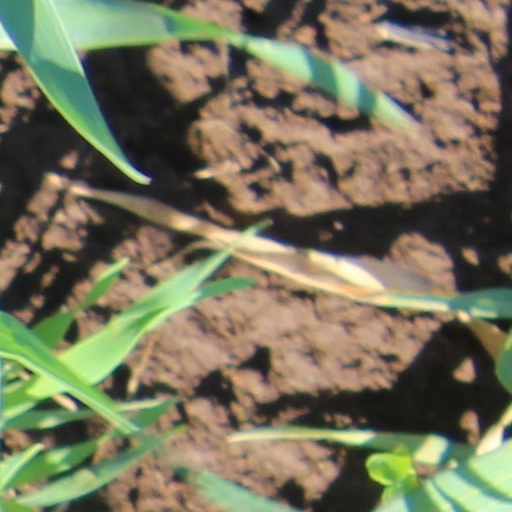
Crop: wheat